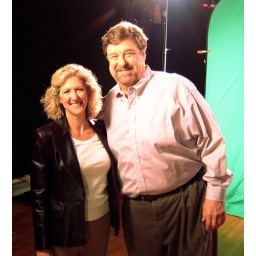
Sandy Rosenthal and John Goodman in front of a green screen making a public service announcement for Levees.org in April 2007.